Host–guest chemistry

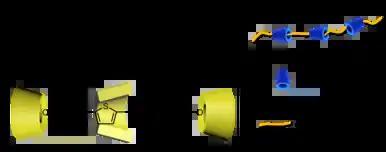
a) Structure of 18-crown-6. b) Threading of crown ether and 1,2,3-triazole (rotaxane). Redrawn from [3]. c) Inclusion of a-CD and polyethylene glycol (PEG) d) Threading of b-cyclodextrin and thiophene-based molecule. Redrawn from.

Crown ethers bind cations. Small crown ethers, e.g. 12-crown-4 bind well to small ions such as Li+ and large crowns, such as 24-crown-8 bind better to larger ions. Beyond binding ionic guests, crown ethers also bind to some neutral molecules, "e.g.", 1, 2, 3- triazole. Crown ethers can also be threaded with slender linear molecules and/or polymers, giving rise to supramolecular structures called rotaxanes. Given that the crown ethers are not bound to the chains, they can move up and down the threading molecule. Crown ether complexes of metal cations (and the corresponding complexes of Cryptands) are not considered to be inclusion complexes since the guest is bound by forces stronger than van der Waals bonding.